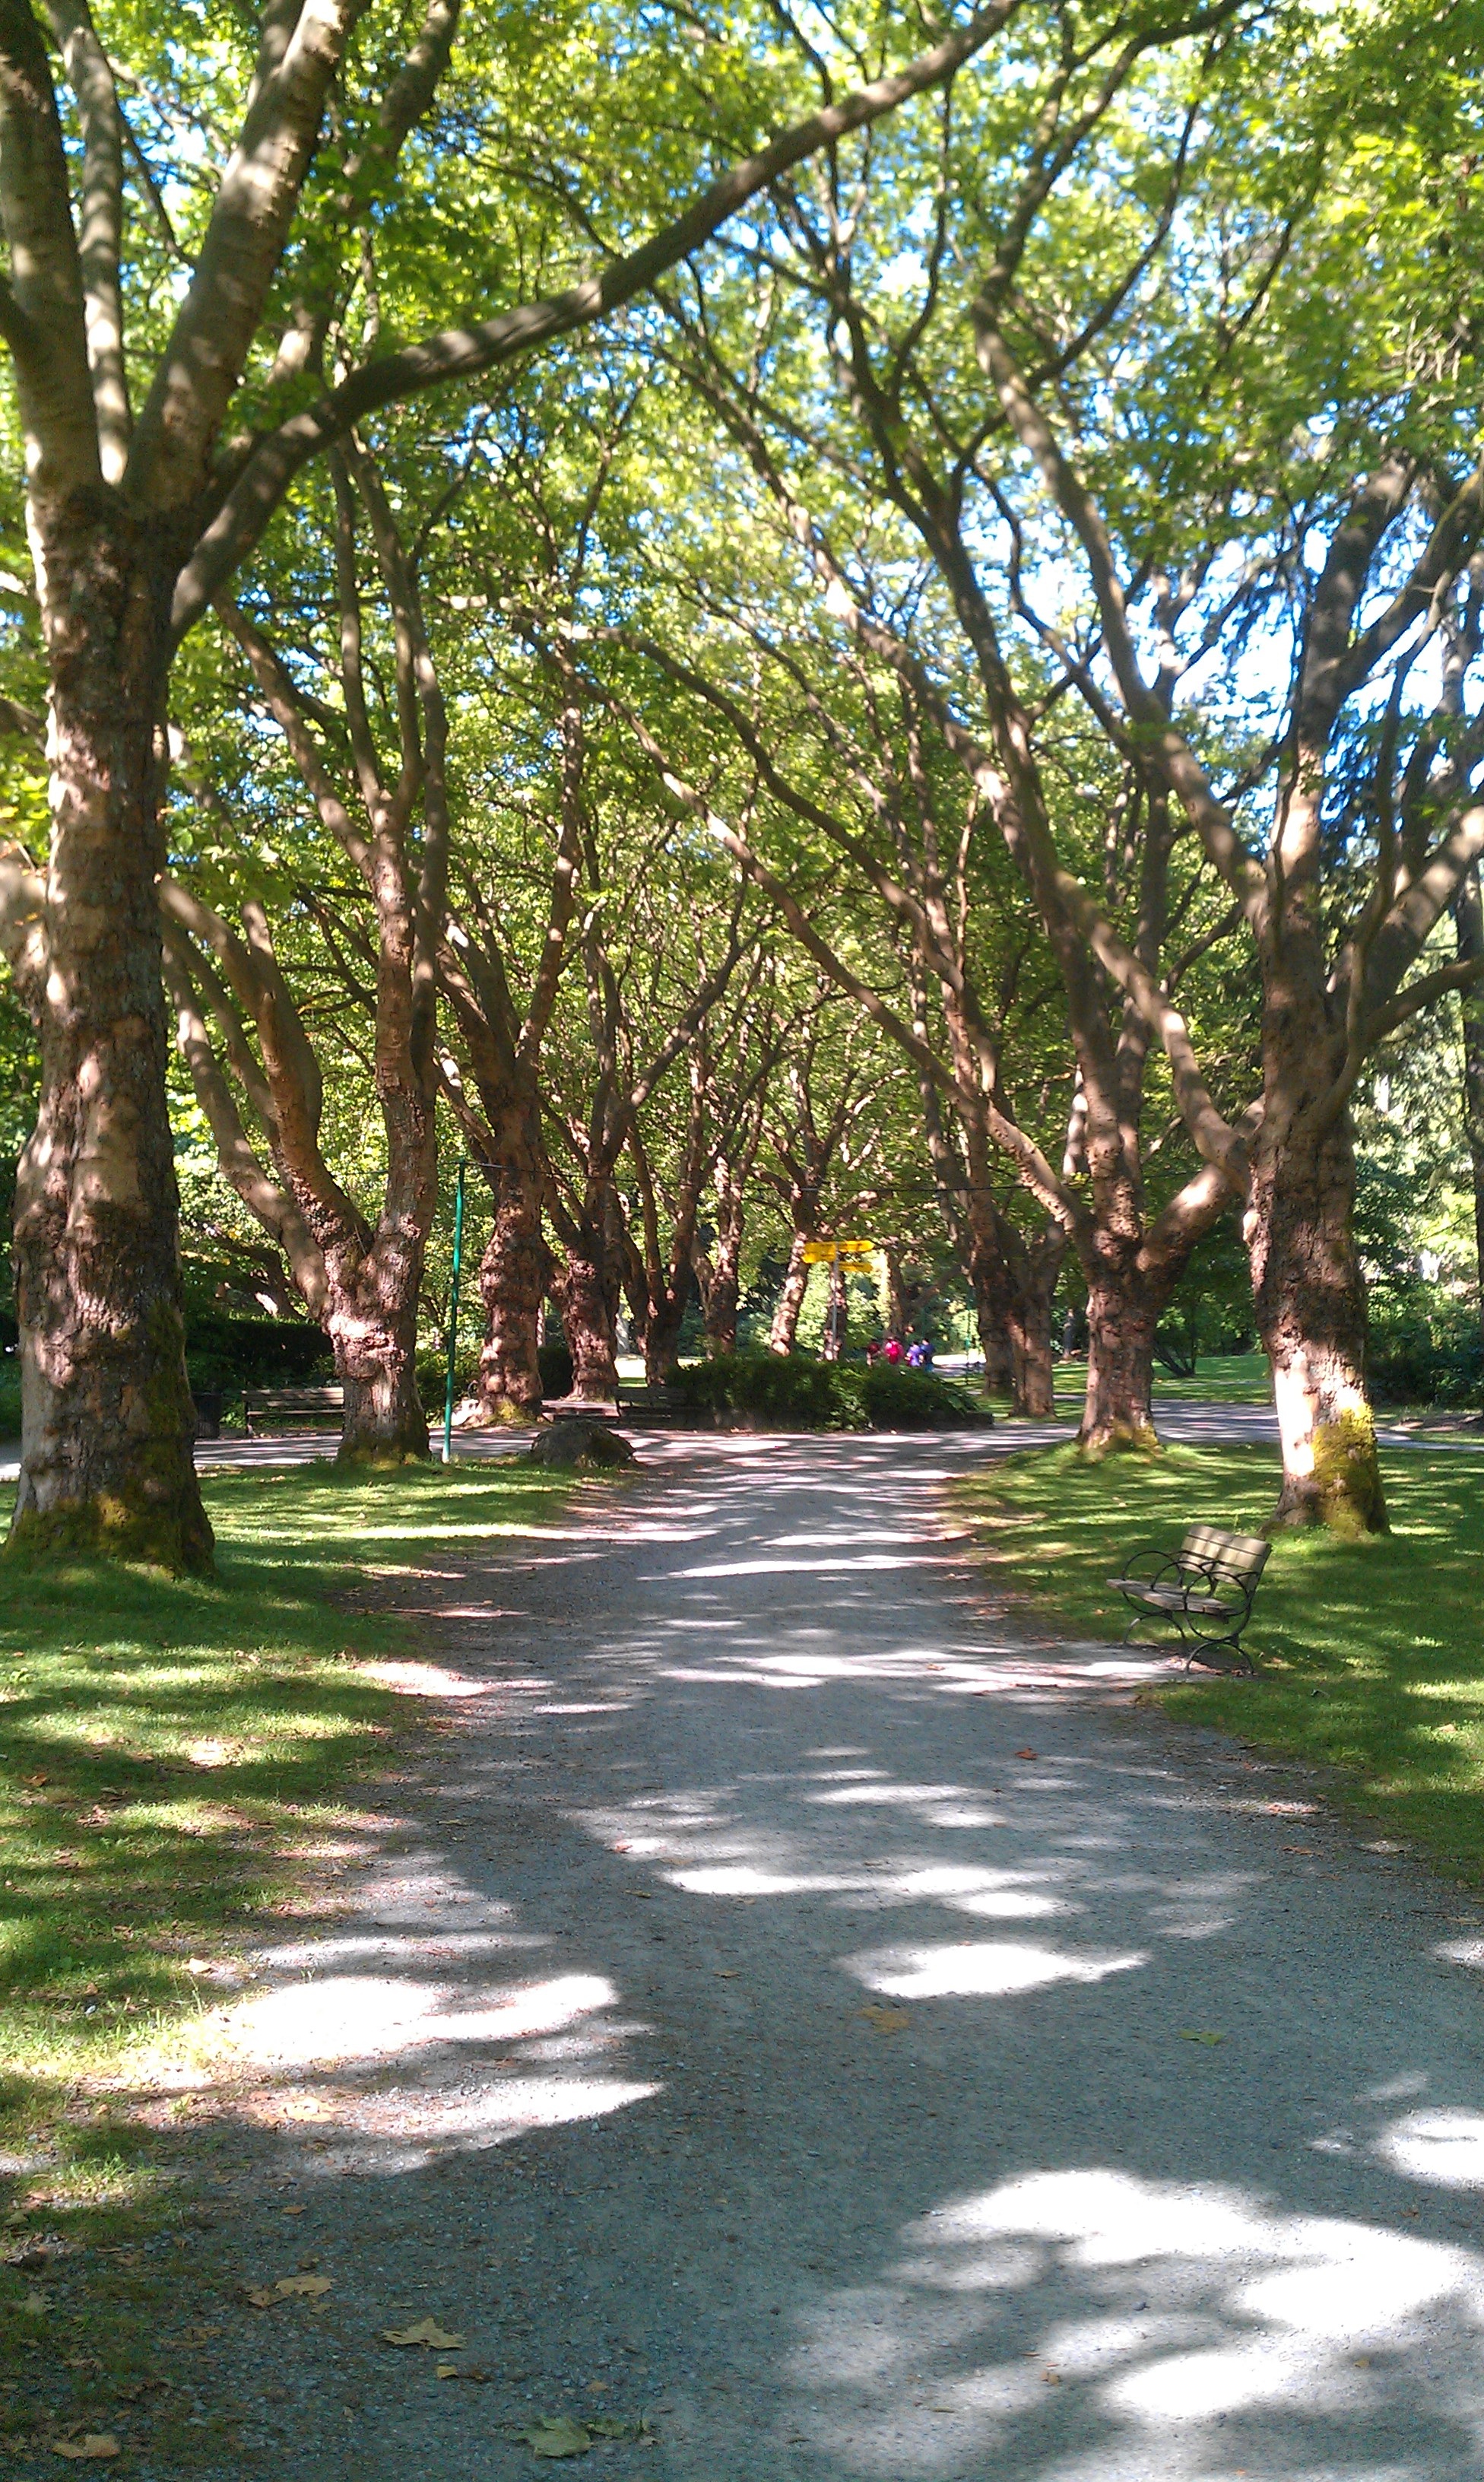
landscape, tree, nature, plant, lawn, leaf, flower, summer, environment, scenic, autumn, park, backyard, garden, trees, deciduous, woodland, yard, woody plant, park walk